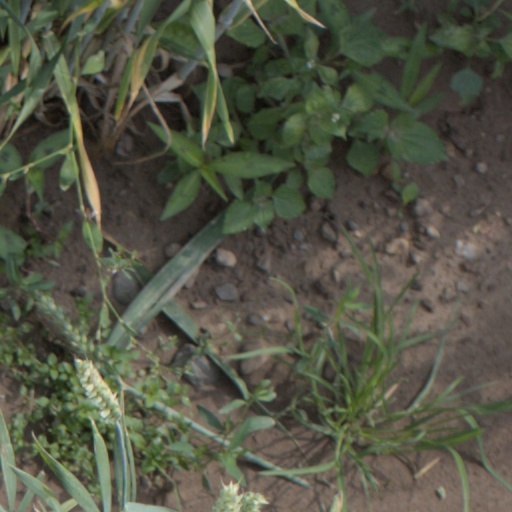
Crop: wheat